Elizabeth Olds

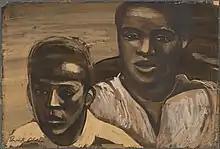
"Two Boys", a painting by Elizabeth Olds for the United States Works Progress Administration

Olds was born in Minneapolis, Minnesota to a middle-class family. Olds's mother was an art historian, and her mother exposed Olds and her sister, Eleanor, to art through visits to the Walker Art Center and Minneapolis Institute of Arts. Olds's art was first documented in her high school yearbook, featuring a cartoon sketch of a goose at tea. She studied Home Economics and Architectural Drawing at the University of Minnesota from 1916-1918, and received a scholarship to study at the Minneapolis College of Art and Design from 1918-1921. In 1921, Olds received another scholarship to study at the Art Students League of New York where she studied under George Luks.